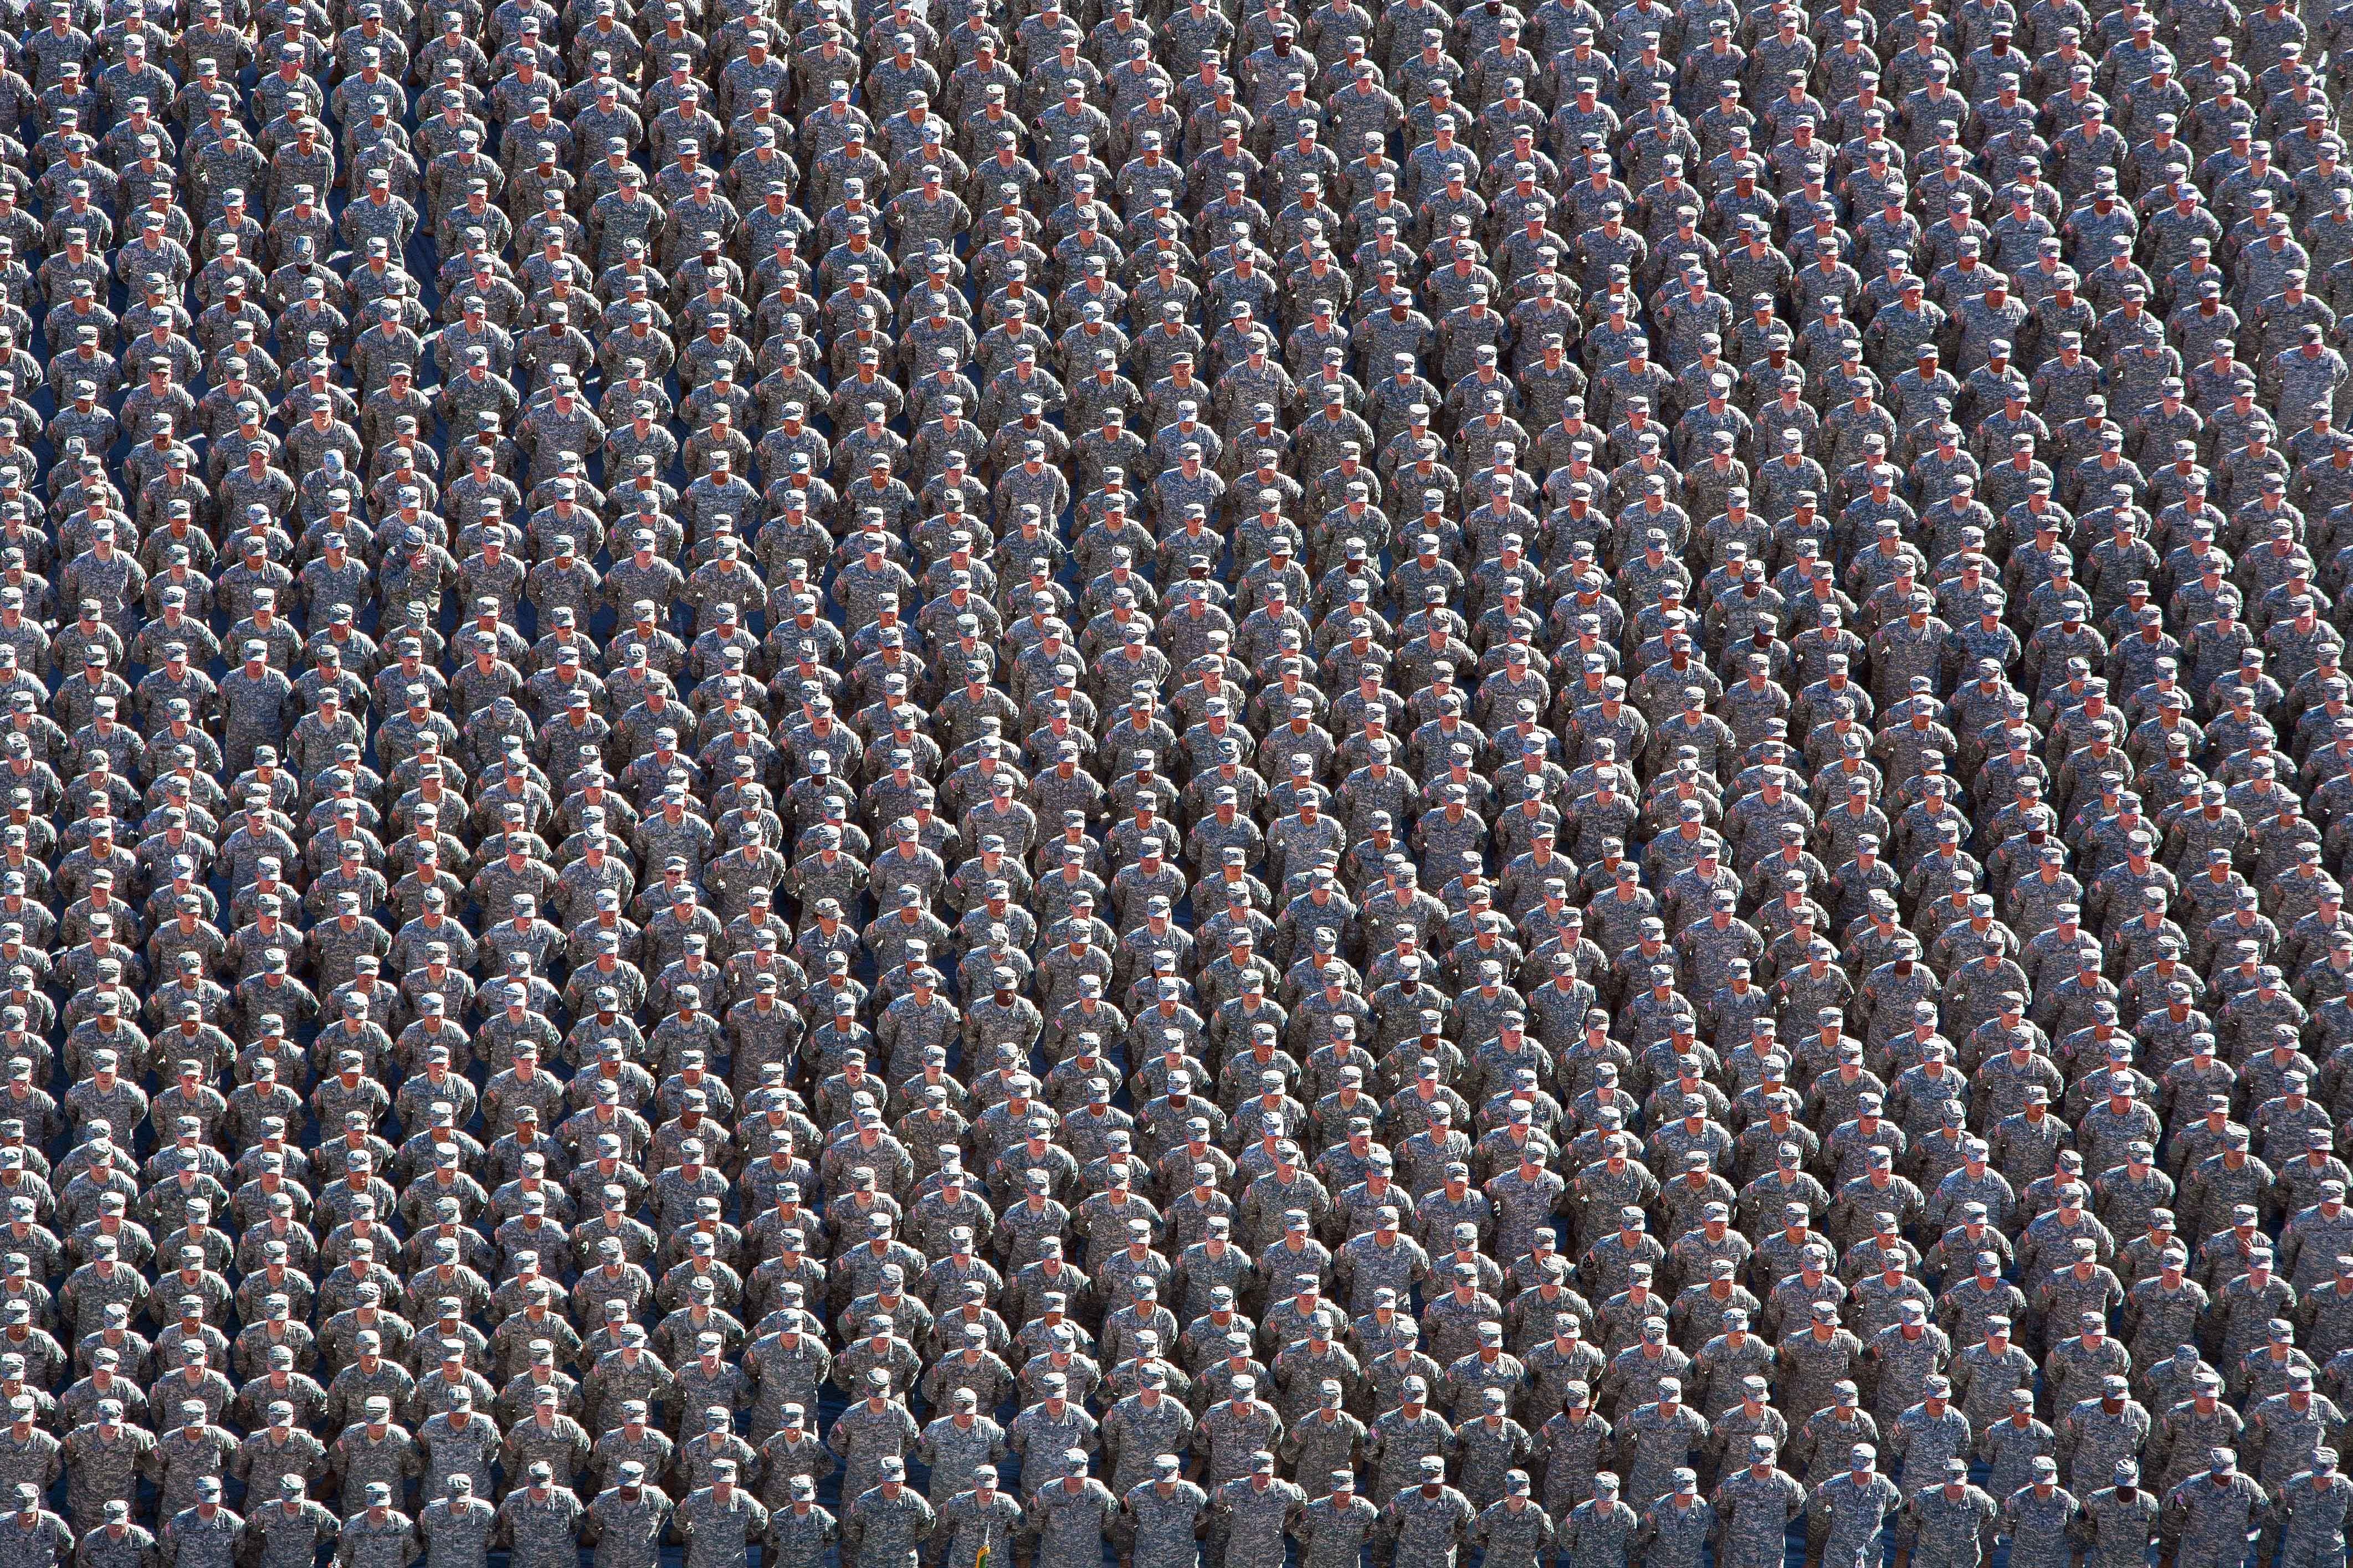
texture, cobblestone, asphalt, military, formation, pattern, america, material, textile, art, net, mesh, uniform, carpet, soldiers, service, forces, flooring, road surface, chain link fencing, national guard